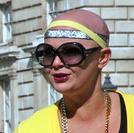
Age: 37